Port St Mary railway station

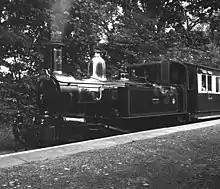
No.4 "Loch" at the station in 1979 shortly after refurbishment and application of maroon livery

The goods shed was used as the set for Burnett Stone's workshop on Muffle Mountain for the filming of "Thomas and the Magic Railroad" along with several other railway locations. The engines of the Isle of Man Railway however did not appear in the film. For filming purposes the interior of the shed was dressed to become a workshop where the engine "Lady" resided; at this time the fabric of the building was also restored, with new external doors and improved lighting. The exterior also saw use in 2001 when it was used for a night shoot for the Channel Four production of "Cinderella" which also featured the locomotive "Caledonia", then carrying the deep blue livery. Sequences for various other productions have used the station in more recent times, these include "The Ginger Tree" in 1988, "The Brylcreem Boys" in 1999, "Legend Of The Tamworth Two" in 2003 and various episodes of documentaries and travelogues featuring the island, notably "Wish You Were Here...?" and a 1979 episode of the BBC show "Seaside Special" which used the platform and trains as part of a dance routine montage to "Chattanooga Choo-Choo" featuring the station prominently.